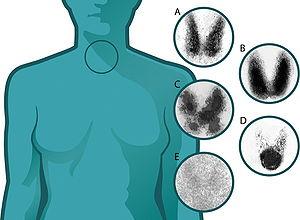
5 différentes scintigraphies de la thyroïde illustant différents syndrômes: A) Thyroïde normale, B) Maladie de Graves, captation diffuse dans les deux lobes, C) Maladie de Plummers (goitre multinodulaire toxique), D) Adénome toxique, E) Thyroïdite. Marqueur 99Tc